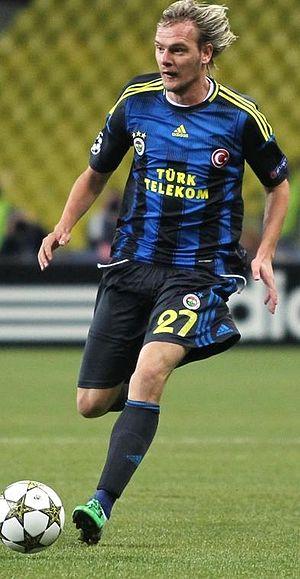
Miloš Krasić, né le 1ᵉʳ novembre 1984 à Titova Mitrovica en Yougoslavie est un footballeur international serbe, qui évolue au poste de milieu de terrain au Lechia Gdańsk.